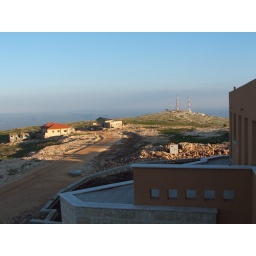
From office window SW over the next house